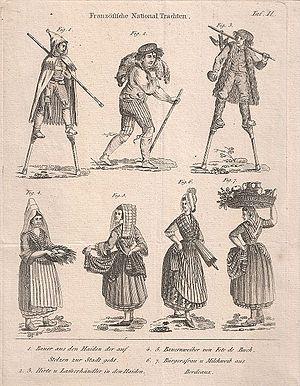
Voyages à travers la France et l'Italie est un récit de voyage en anglais de Tobias Smollett publié le 8 mai 1766.